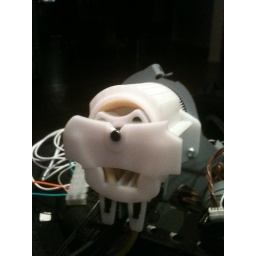
Found a funny face in zak and my. Web based crowd sourced plant watering contraption